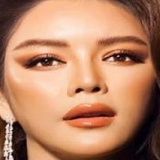
diễn viên Lý Nhã Kỳ